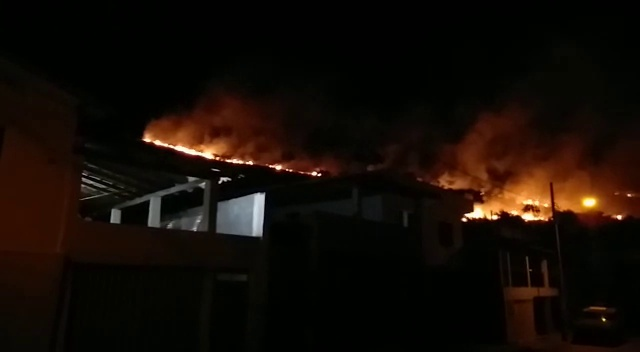
Fire: yes
Smoke: yes